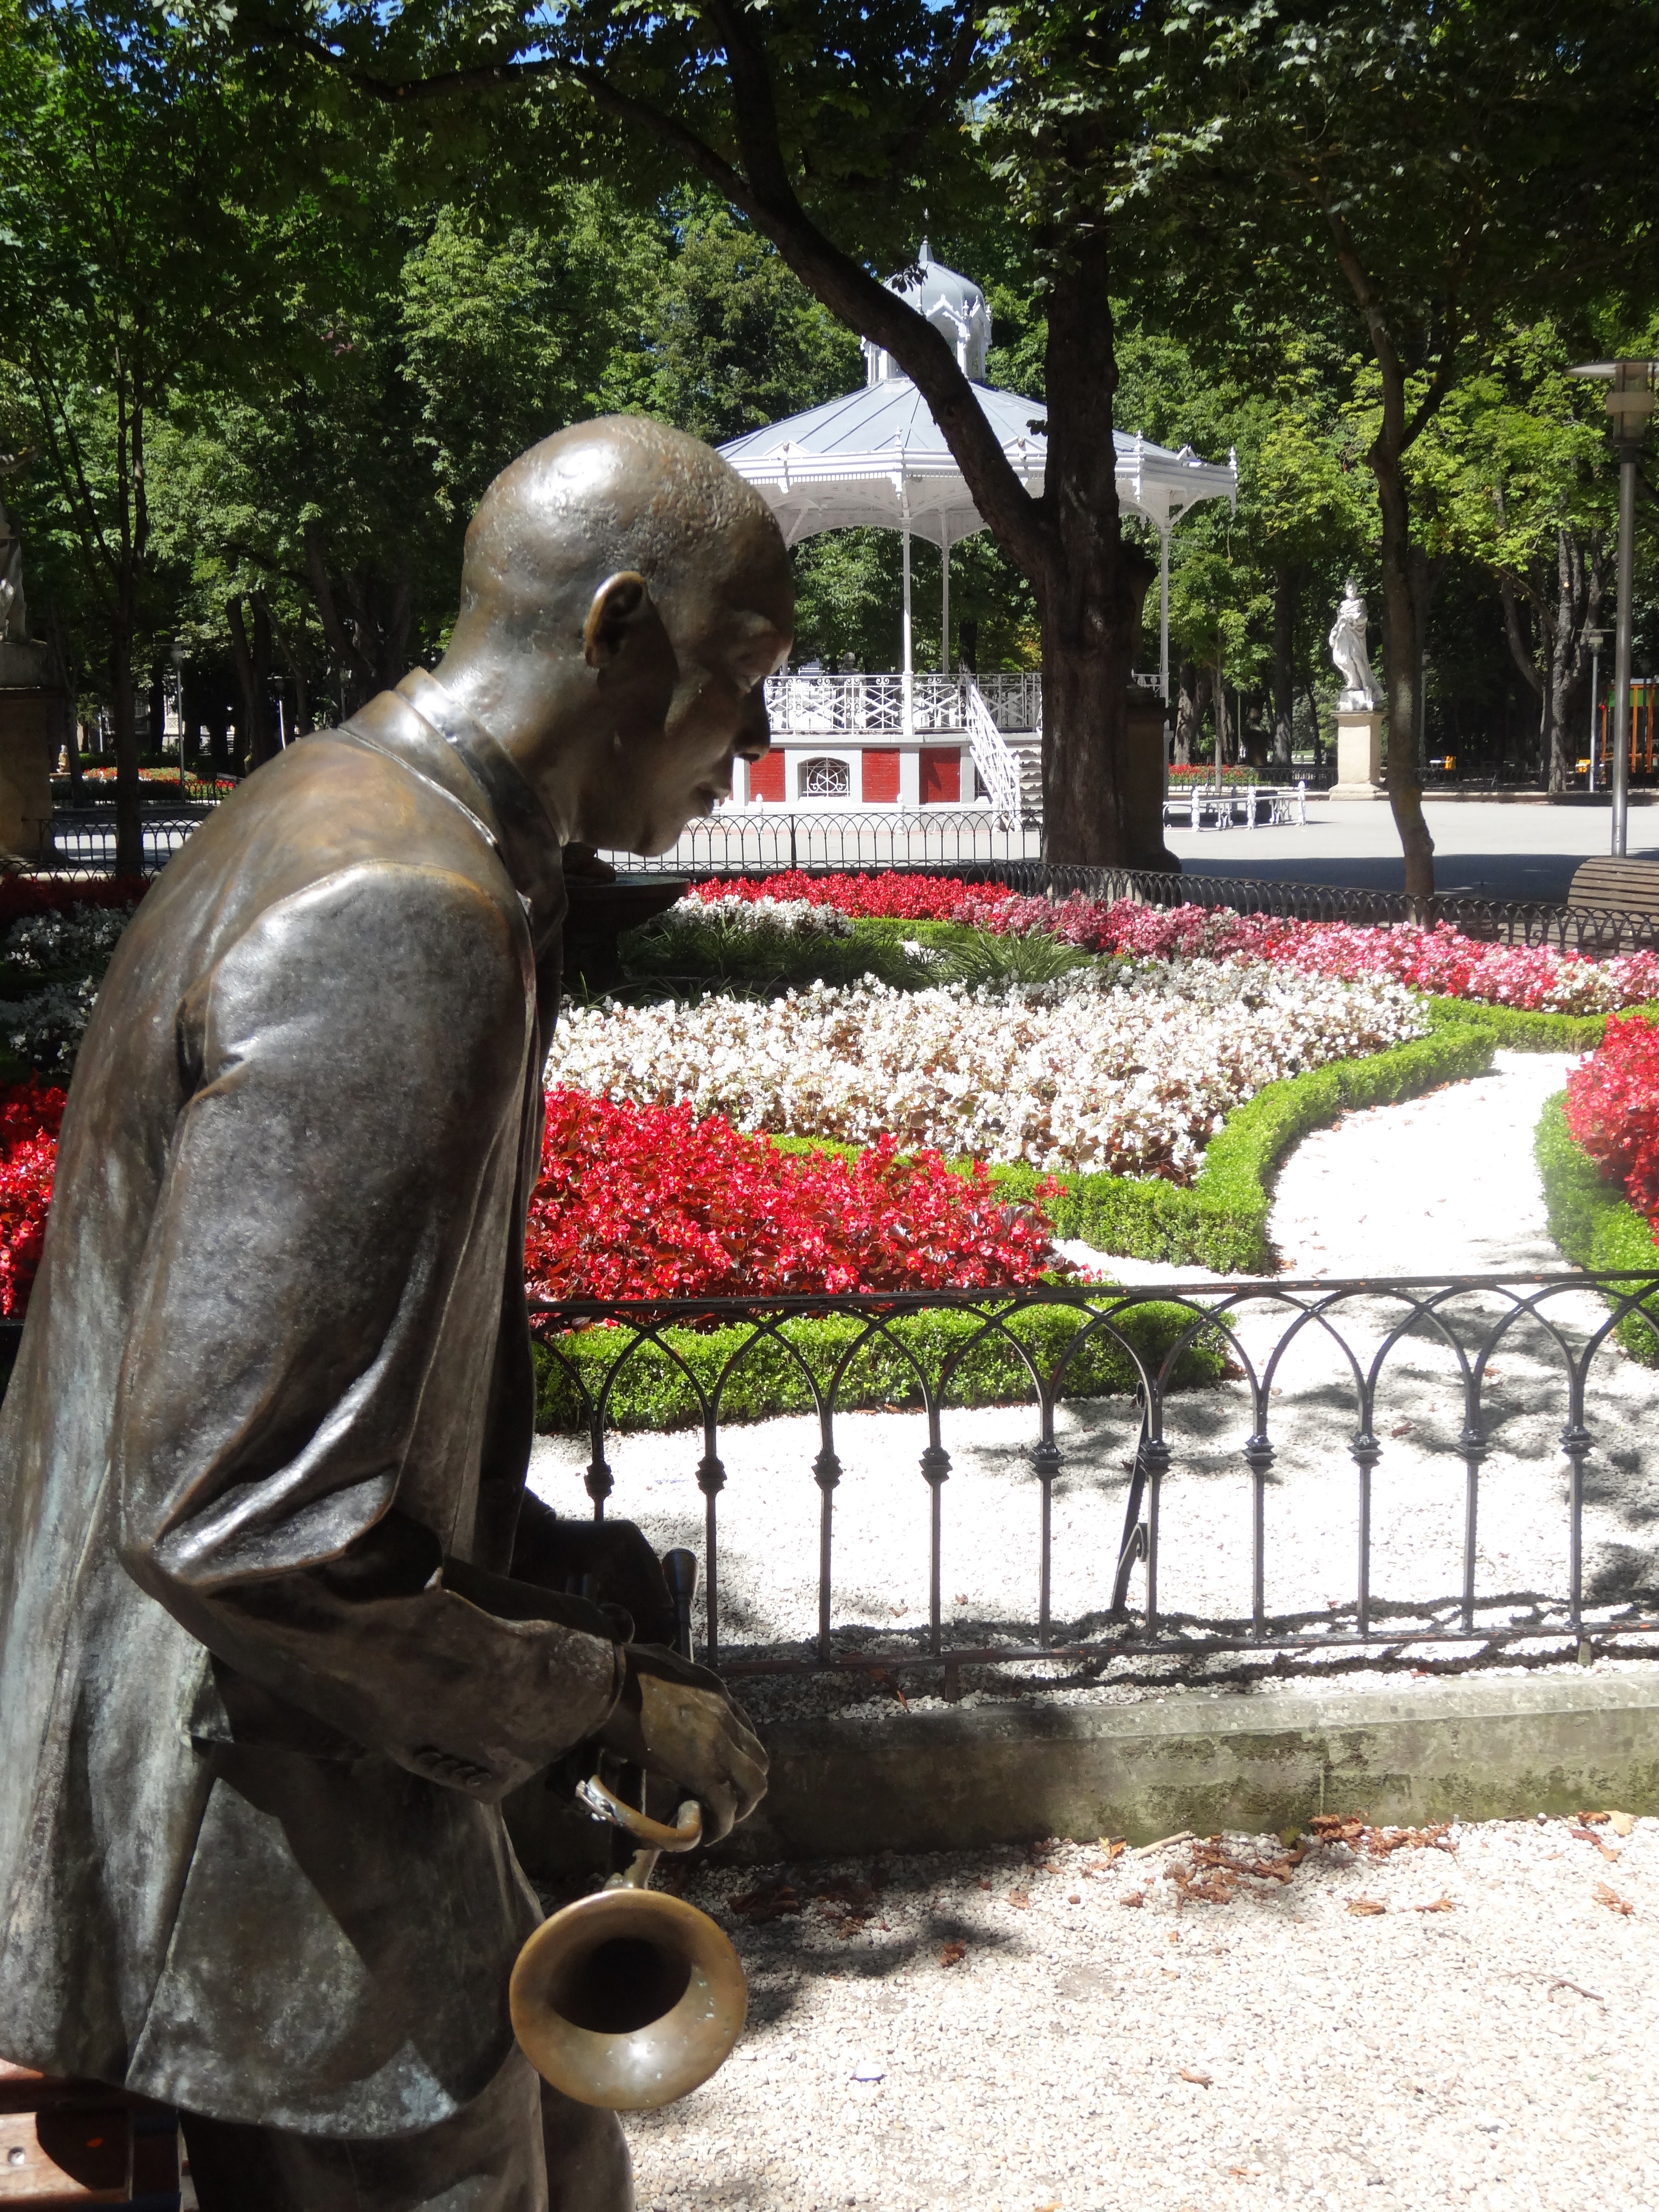
landscape, architecture, city, monument, statue, garden, sculpture, memorial, art, jazz, temple, saxophonist